All of the Lights

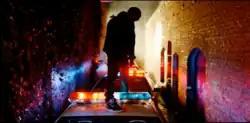
West on a police car in the music video

The music video for "All of the Lights" was filmed in January 2011 and directed by Hype Williams. It features strobe-lit images of Rihanna and West, Kid Cudi in a red leather suit, and visual references to Gaspar Noé's 2009 film "Enter the Void". The video premiered through West's Vevo channel on February 19, 2011. After reports of the video's images causing seizures with epileptic viewers and a public response from British organization Epilepsy Action, an alternate video was released that includes a discretionary warning that the video "potentially trigger[s] seizures for people with photosensitive epilepsy", and removed its opening prologue and neon credits.